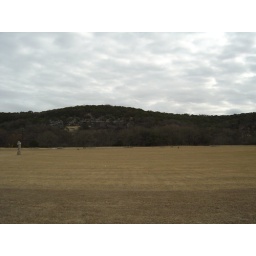
Part of the hill country view in Hunt, Tx seen from the field where Stonehenge II is located.